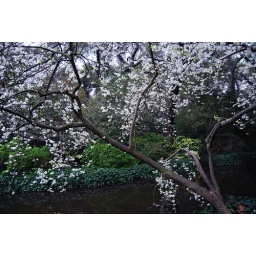
This day was so overcast and misty. This tree would have been beautiful against a blue sky.